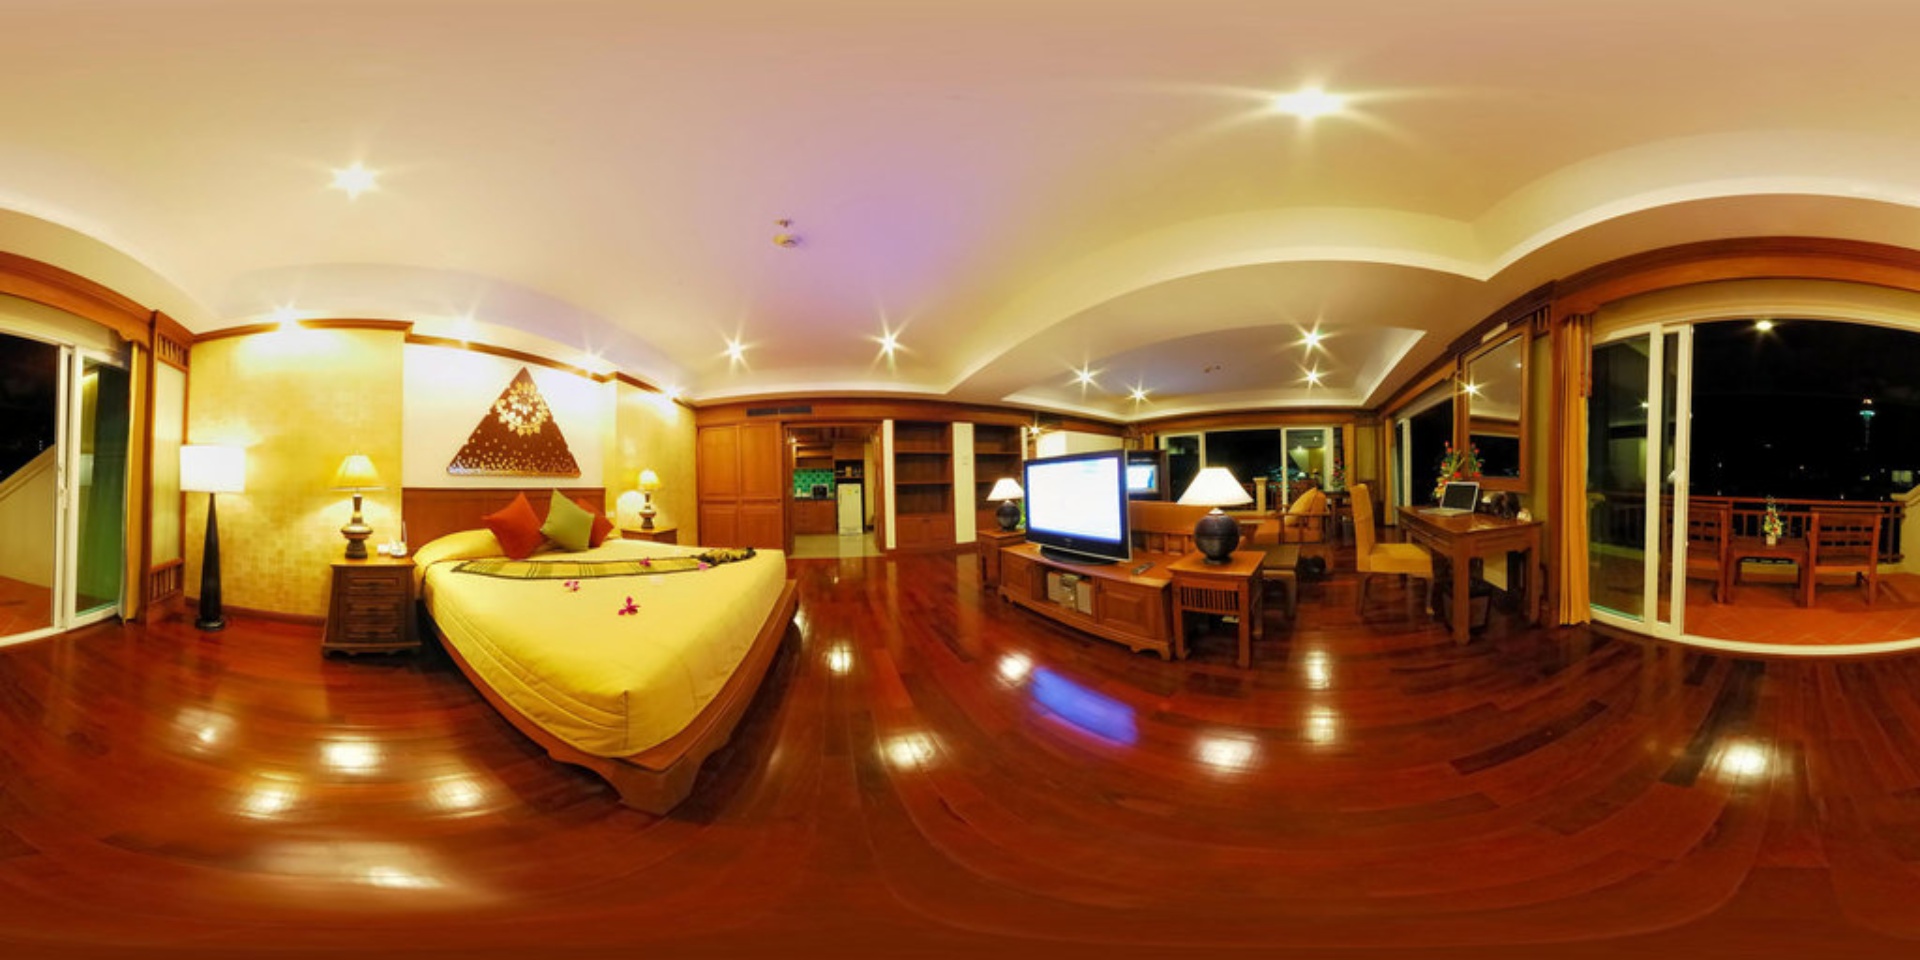
Referred object: the TV on the cabinet

Referred object: the illuminated flat-screen TV